What Were You Hoping For?

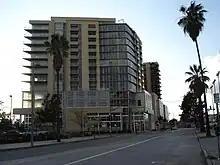
Certain songs were inspired by the recession-stricken North Hollywood district (NoHo 14 apartments pictured).

Expanding on his previous work's blend of R&B and rock music forms, "What Were You Hoping For?" incorporates hard rock, lively funk, sparse ballads, and elements of soul, punk rock, and progressive rock. The music has a loose feel, with grittier guitar and more low fidelity production than on Hunt's previous albums. The album's songs are primarily guitar-based and contain jagged, rumbling rhythms, loose guitar riffs, funk licks, and studio effects, including an abundant use of reverb. Their musical structures are characterized by eccentric arrangements, shifting melodies, and rhythms that vary at offbeat intervals. The songs also feature tense, aggressive soundscapes with sonic influences derived from 1960s psychedelic music and 1970s rock music. Jim Farber from the "New York Daily News" notes the prevalence of rock music on the album and describes its music as "a surrealist's notion of soul: prog-rock swayed by R&B ... Lots of songs have the skewed melodic structures of '70s Zappa, tempered by '80s Red Hot Chili Peppers." Geraud Blanks of the "Milwaukee Journal Sentinel" characterizes the album's music as "an amalgamation of Prince's psychedelic funk, Jimi Hendrix rock and Curtis Mayfield soul". Hunt's falsetto vocals on the album feature silky timbre and style. He sings in a variety of musical modes on the songs.